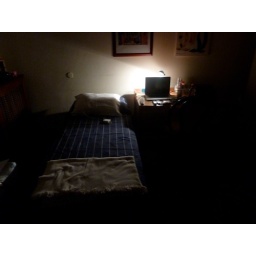
View of my bed in bedroom